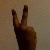
The image shows a hand gesture representing the number 2 in Indian Sign Language.